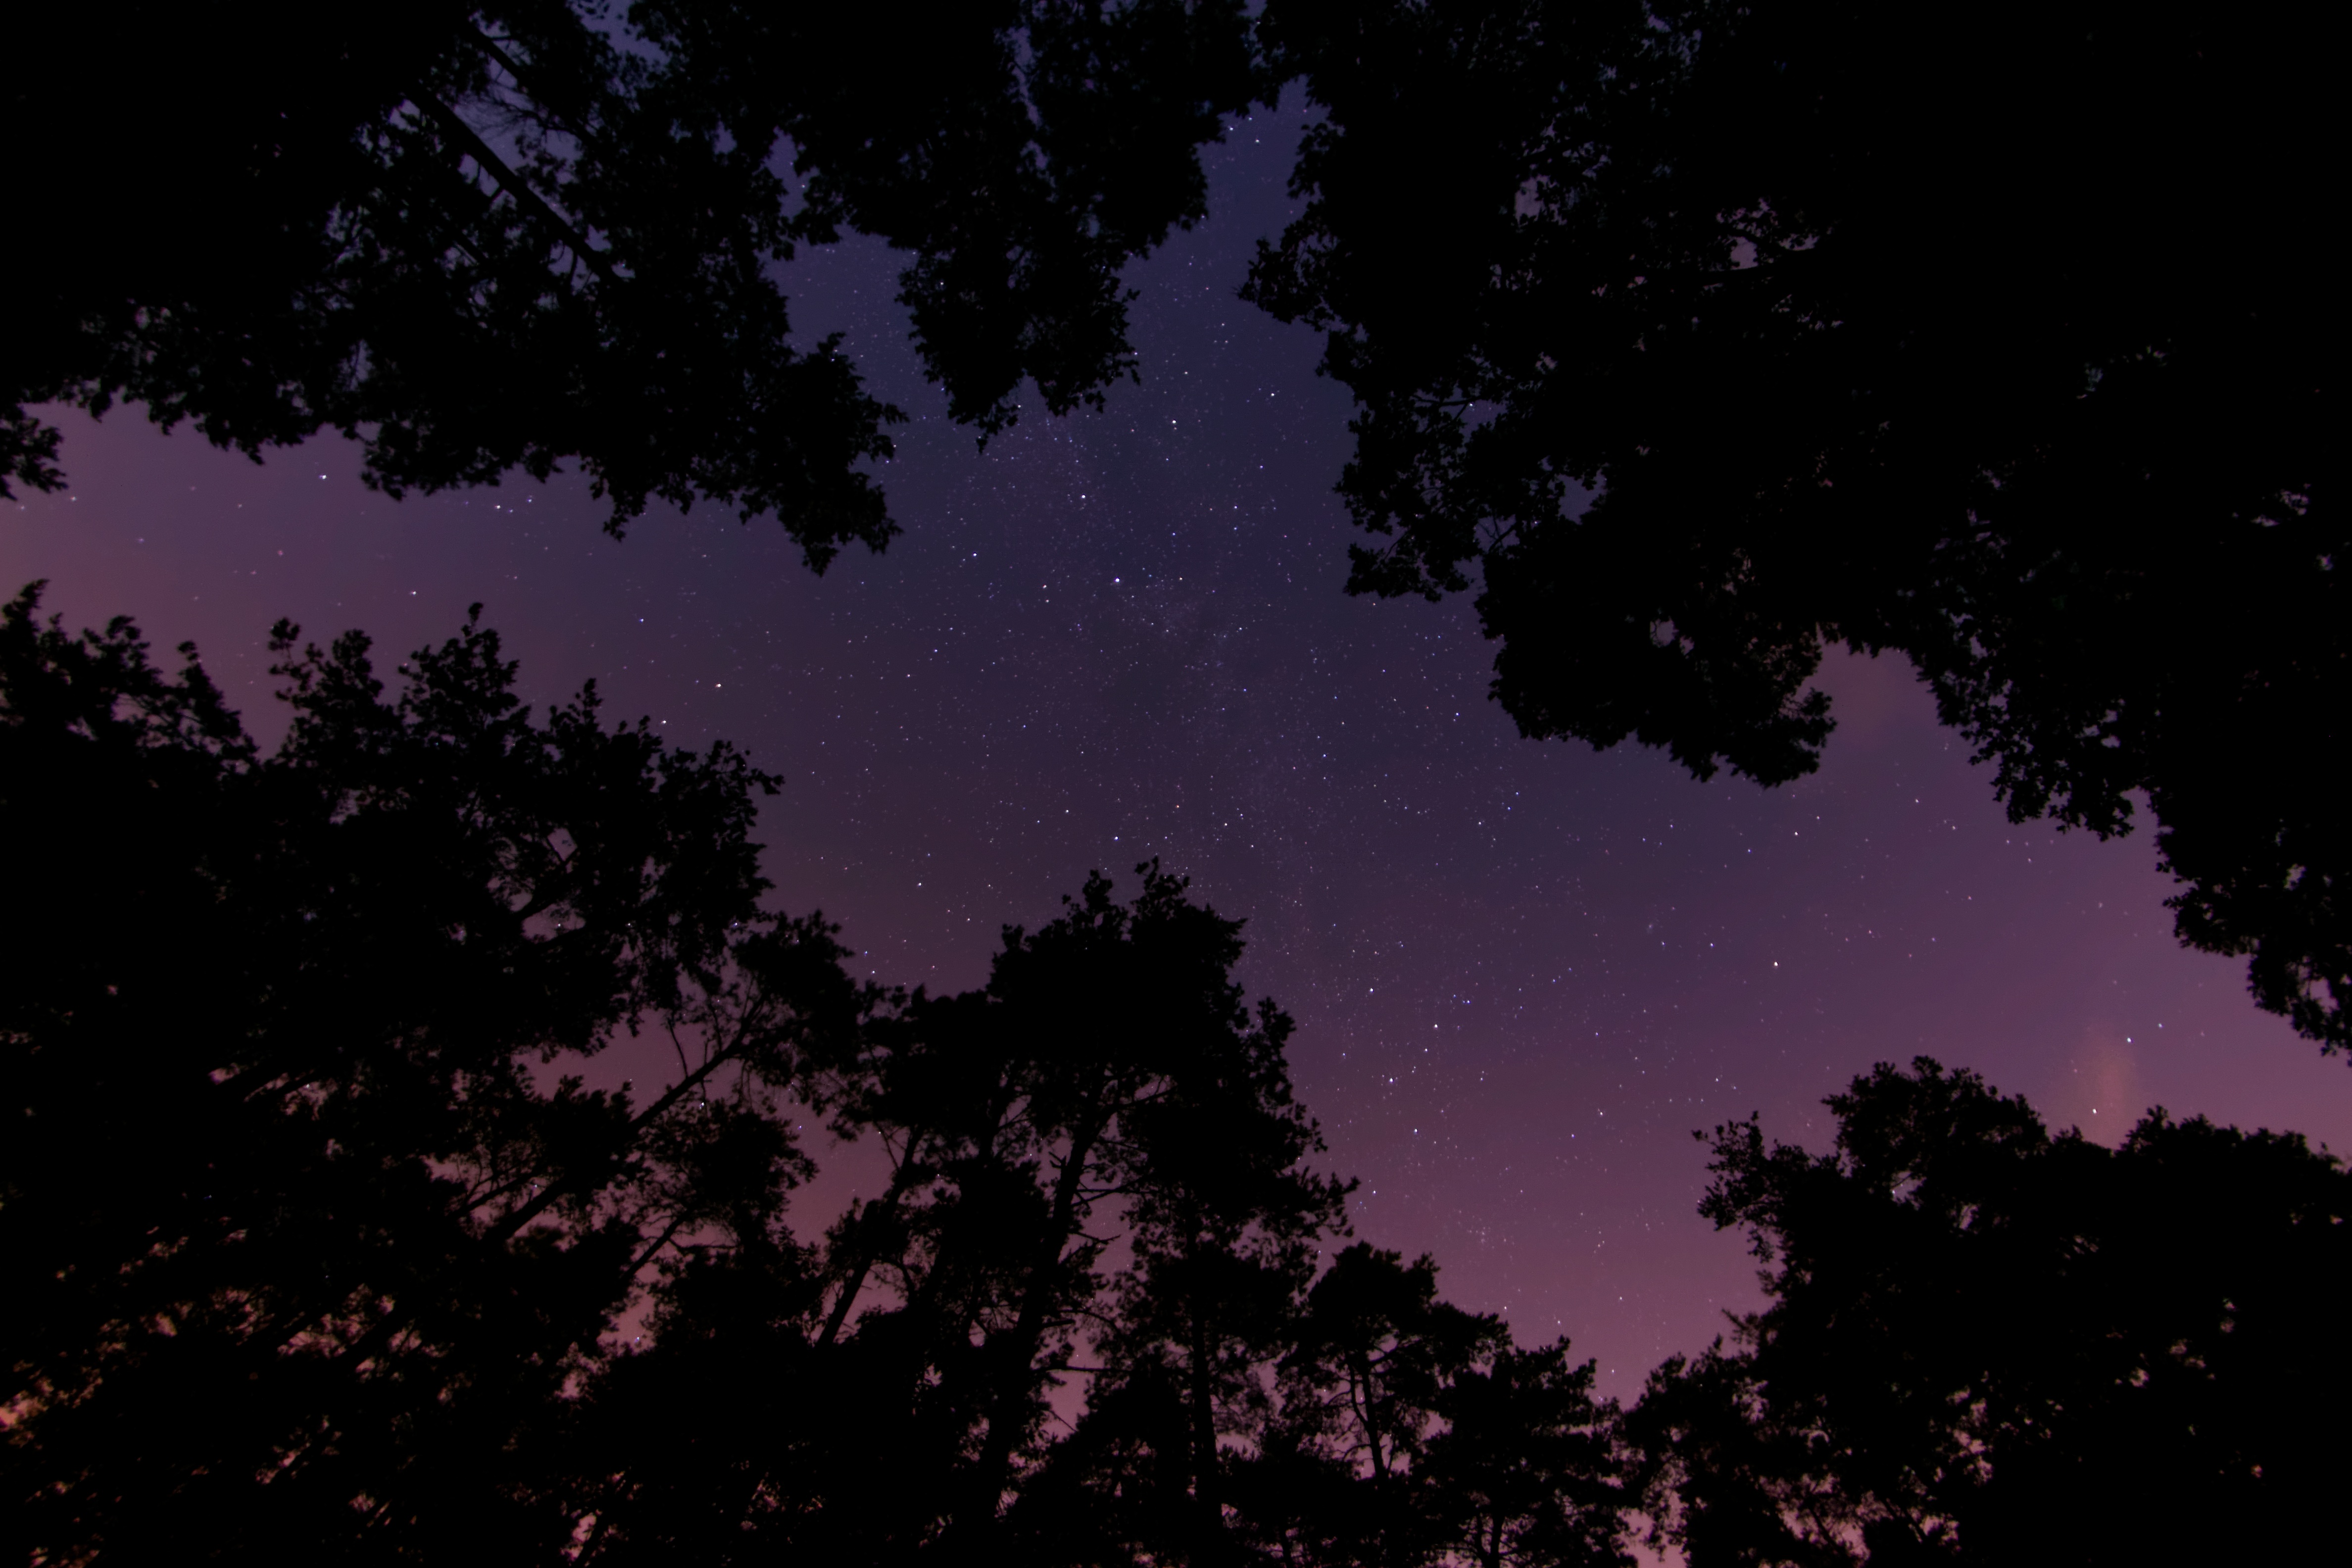
tree, cloud, sky, night, star, purple, atmosphere, dusk, darkness, night sky, moonlight, midnight